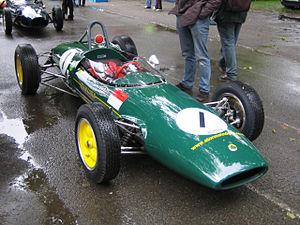
La Lotus 22 est une monoplace de catégorie Formule Junior conçue par le constructeur britannique Lotus pour la saison 1962. Elle est utilisée par le Team Lotus et est également vendue à des particuliers et des équipes privées. Elle est également engagée en Formule 1 à titre privée par le Sud-Africain Brausch Niemann lors des Grands Prix d'Afrique du Sud 1963 et 1965, où elle termine quinzième puis échoue à se qualifier.